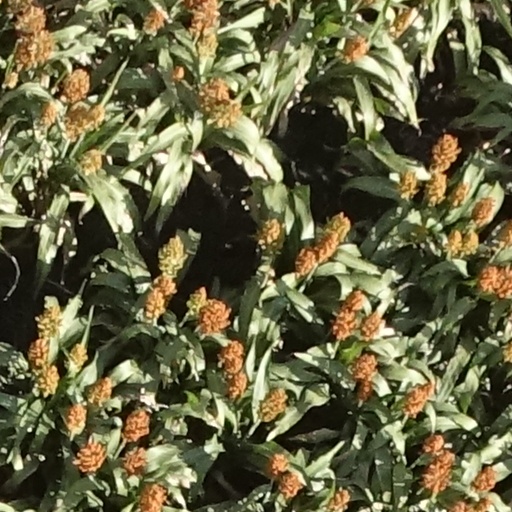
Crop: sorghum